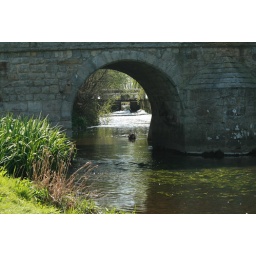
View through one of the arches of the road bridge over the Stour at Wye,